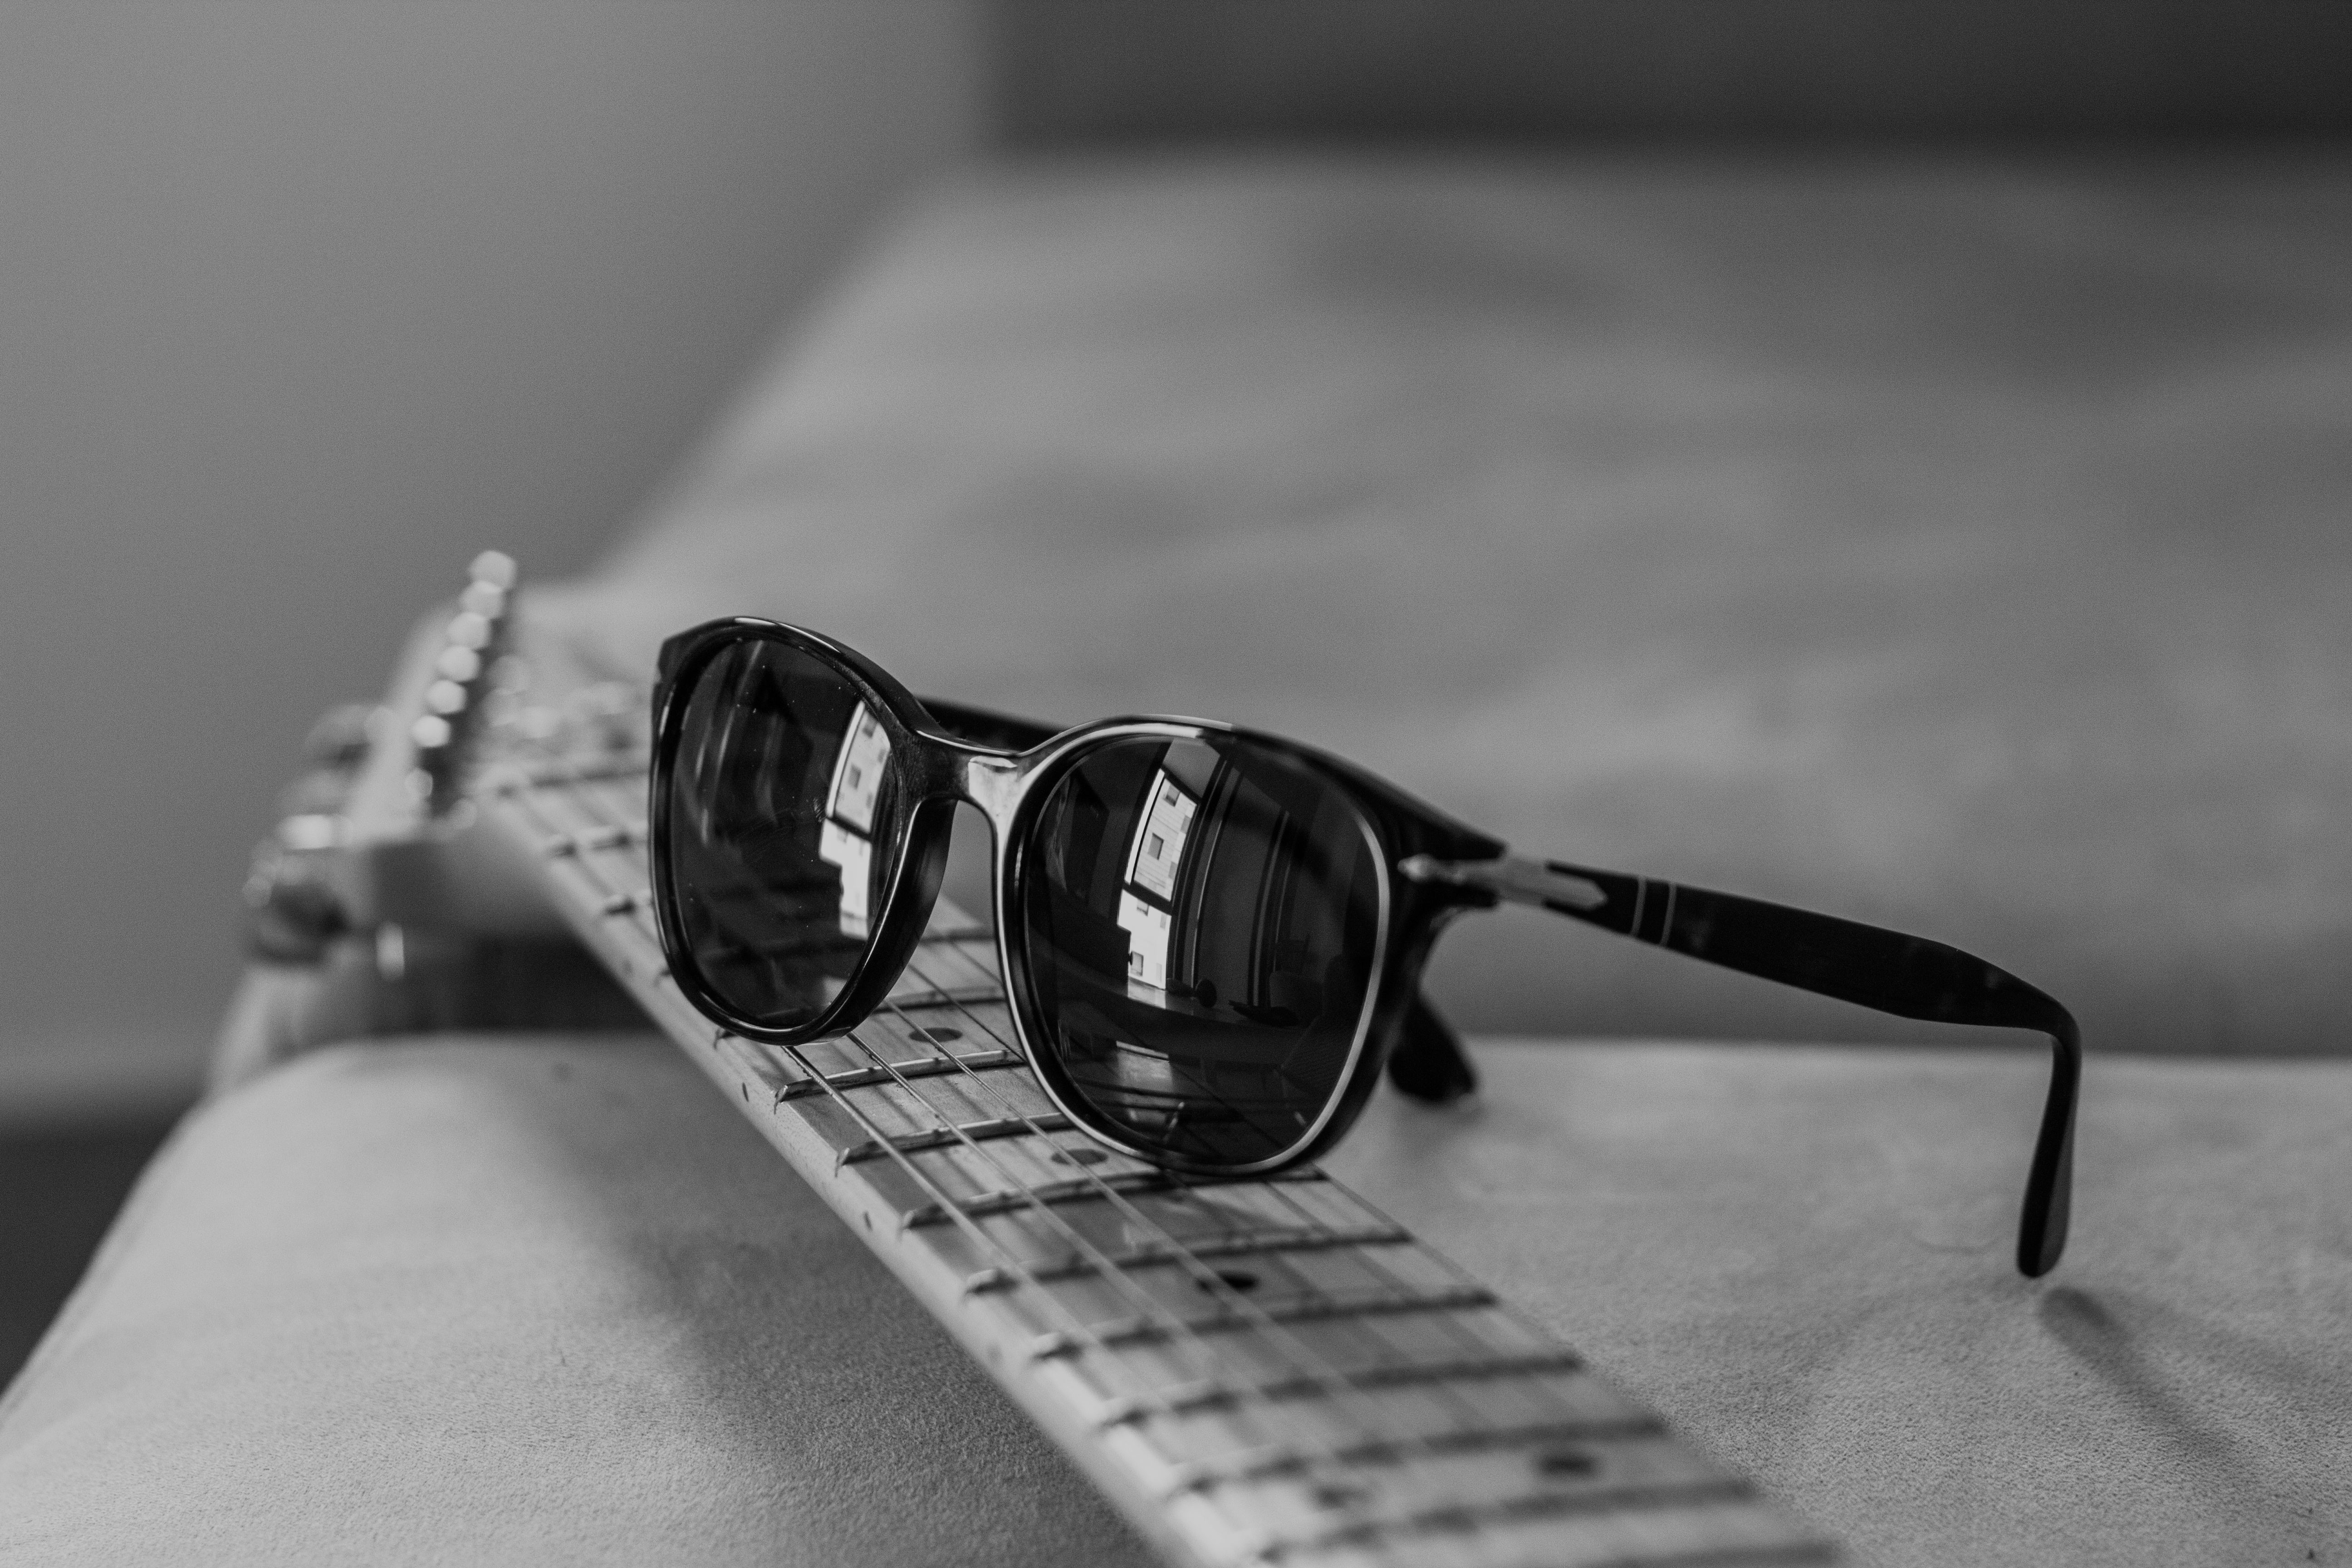
black and white, white, photography, black, monochrome, close up, sunglasses, glasses, goggles, eyewear, monochrome photography, vision care